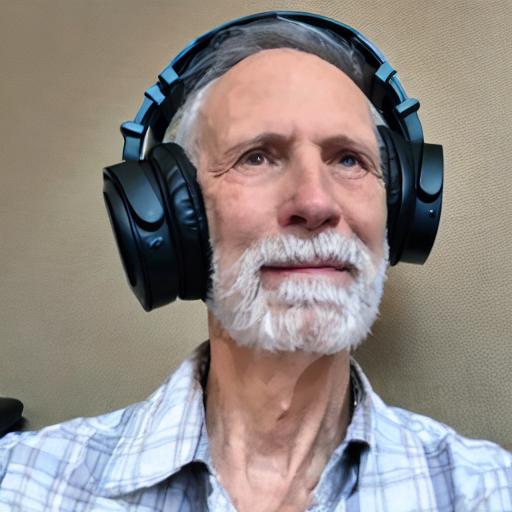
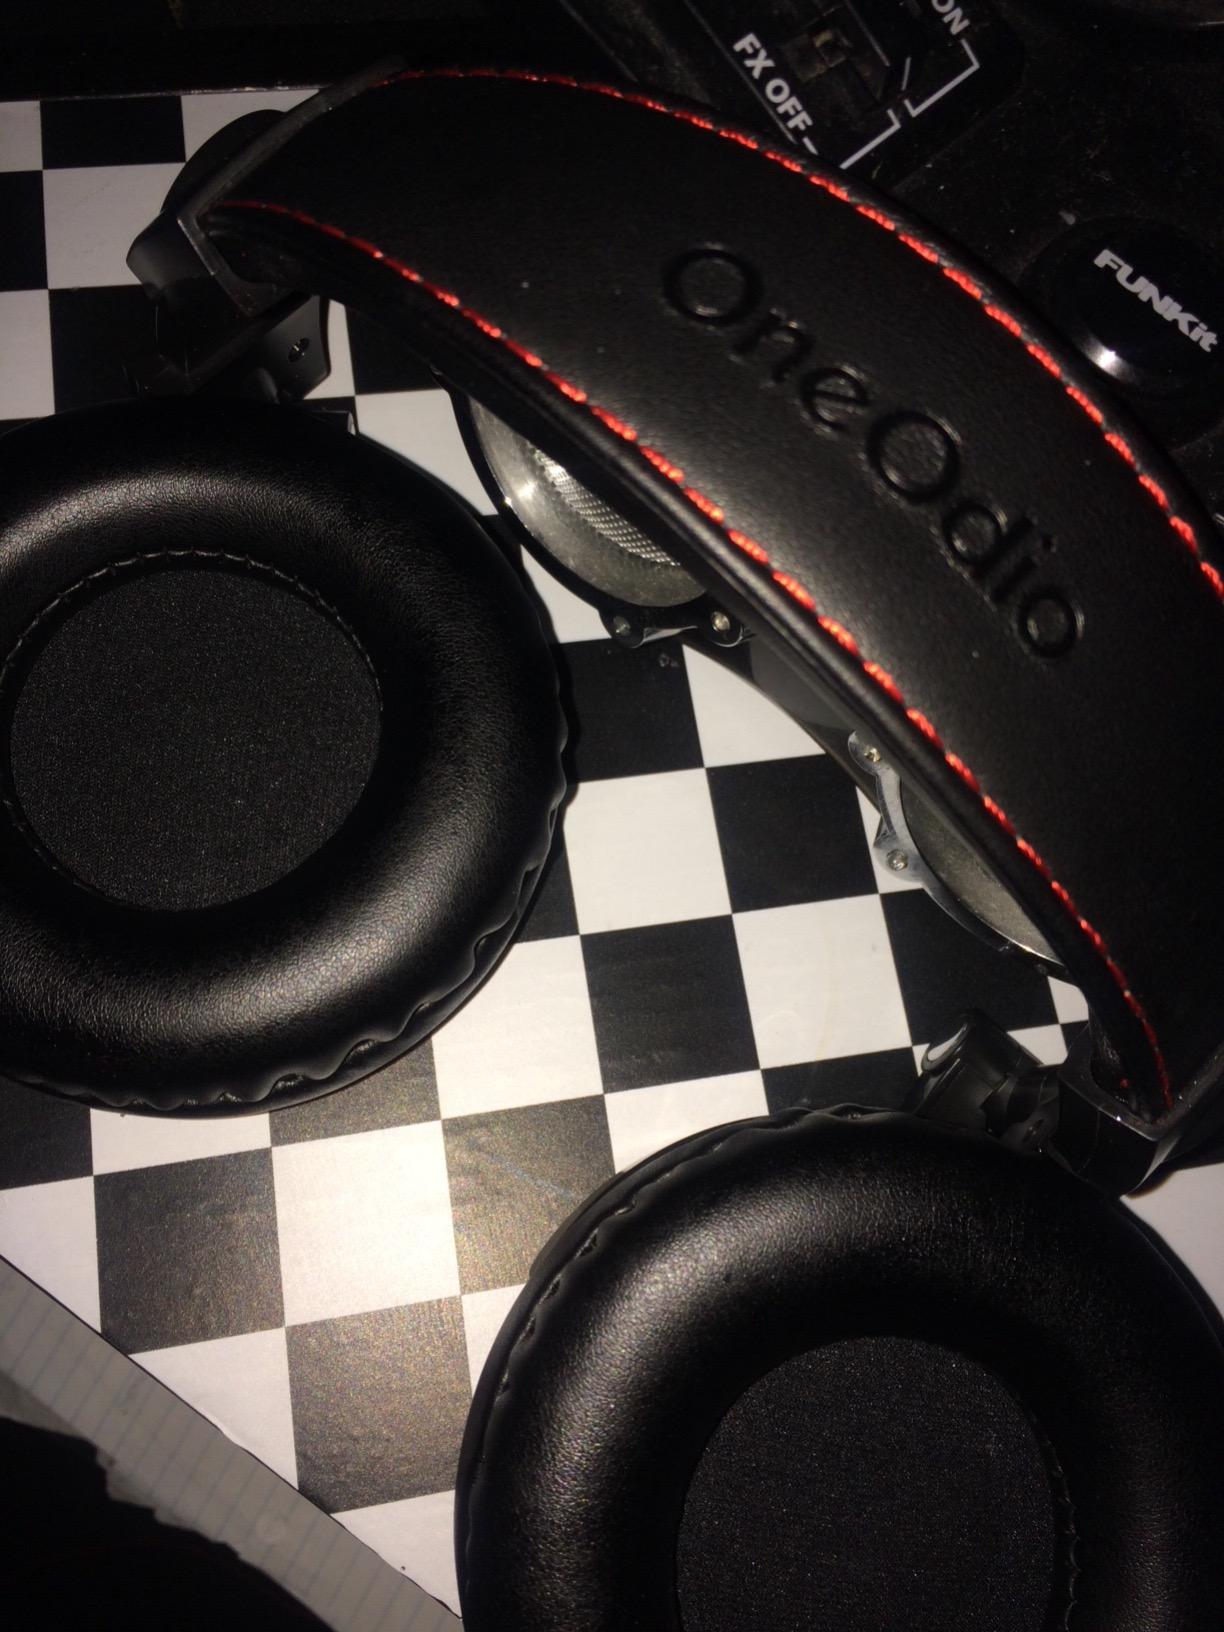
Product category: headphones
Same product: no